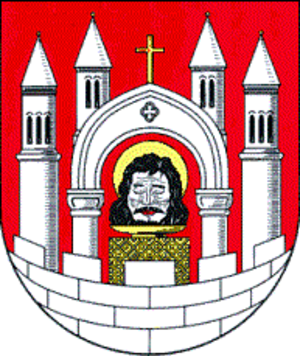
Mersebourg est une ville allemande située sur la Saale dans le sud du Land de Saxe-Anhalt. C'est le chef-lieu de l'arrondissement de Saale. La ville remplit des fonctions essentielles en tant qu'un centre moyen au sein de la région métropolitaine d'Allemagne centrale s'étendant entre les grandes villes de Leipzig et Halle.